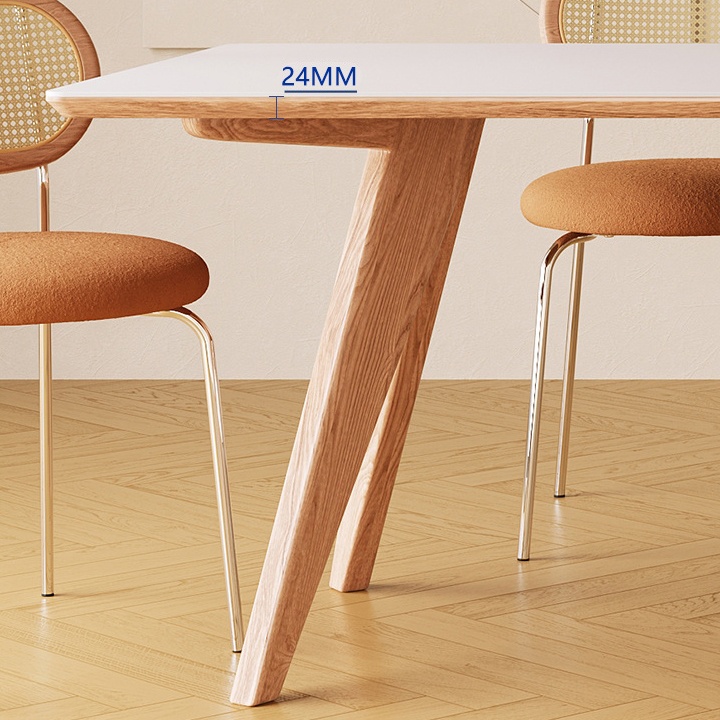
Medieval Modern Stone Dining Table 4 Ash Legs Table for Dining Room
Product Overview What is Included Size: 55.1"L x 31.5"W x 29.5"H 70.9"L x 35.4"W x 29.5"H 70.9"L x 31.5"W x 29.5"H 78.7"L x 31.5"W x 29.5"H 86.6"L x 35.4"W x 29.5"H 63"L x 31.5"W x 29.5"H 78.7"L x 35.4"W x 29.5"H 94.5"L x 35.4"W x 29.5"H Popular Table Lengths: 54 inches 72 inches 78 inches 84 inches 60 inches 94 inches Table Height: Standard Height (28"-33") Style: Mid-Century Modern Shape: Rectangle Table Base Material: Wood Base Wood Species: Ash Wood Tone: Light Wood Color: White Table Top Color: White Table Base Color: Natural Table Base Type: Legs Purposeful Distressing Type: No Distressing Weights & Dimensions Overall Table Length - End to End: 55" (140 cm) 71" (180 cm) 79" (200 cm) 86.5" (220 cm) 63" (160 cm) 94.5" (240 cm) Overall Width - Front to Back: 31.5" (80 cm) 35.5" (90 cm) Overall Table Height - Top to Bottom: 29.5" (75 cm) Features Outdoor Use: No Scratch Resistant: Yes Leaf Included: No Extendable / Collapsible Table: No Table Function: Fixed Table Storage Included: Storage Not Included Warranty Product Warranty: Yes Warranty Length: 60 Days Full or Limited Warranty: Limited
Brand: createwhite
Category: Furniture > Tables > Kitchen & Dining Room Tables